Gymnoschoenus sphaerocephalus

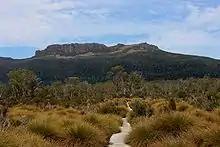
Buttongrassland "(foreground)" along the Overland Track, Tasmania

In New South Wales it is found from Gibraltar Range (and Myall Lakes on the coast) south to Robertson. In Victoria the plant is known from at least two locations, one to the east of Melbourne in the Beenak State Forest, and the other location being on the eastern side of the Grampians National Park in western Victoria.